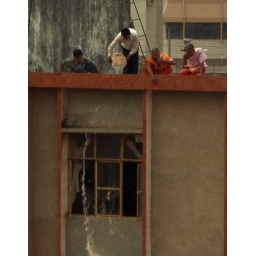
2 monks on roof pouring water on people below on day of &amp;quot;water splashing festival&amp;quot;; Mengla, Xishuangbanna Region, Yunnan, China